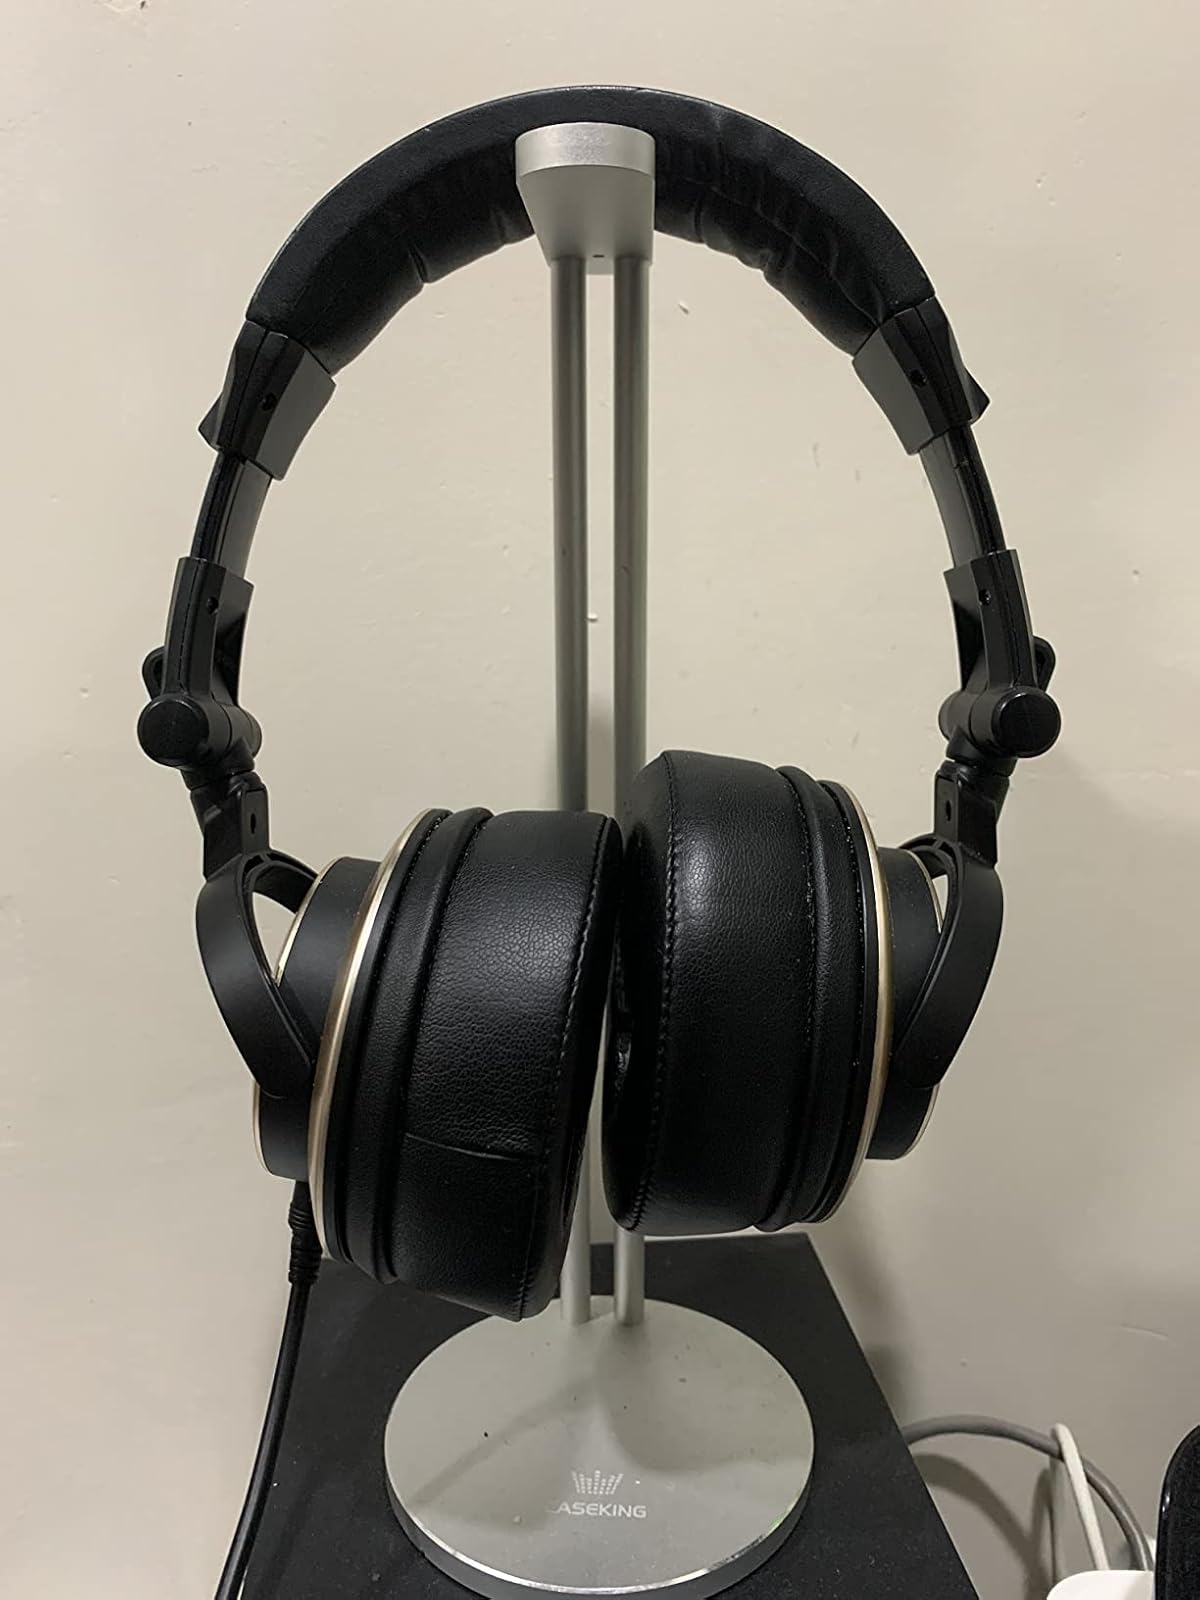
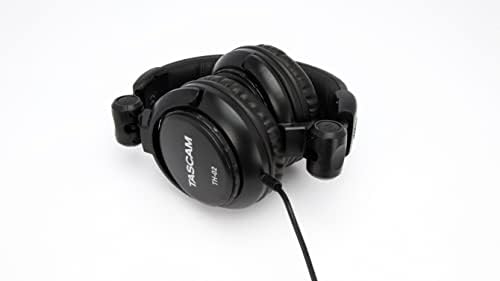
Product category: headphones
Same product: no